Fetty Wap

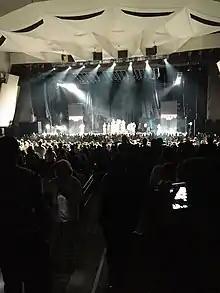
Fetty Wap at Saratoga Performing Arts Center in 2015

Fetty Wap has referred to his music as "ignorant R&B," and combines singing and rapping.